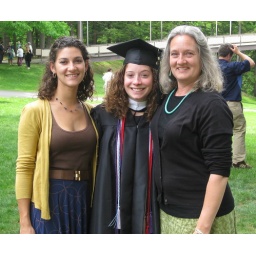
Sarah's Graduation. Trapeze blue and brown circle dress just below the knee (Anthropologie).